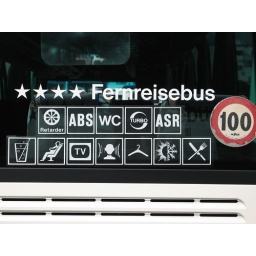
Beware the retarder bus (apparently, the driver likes to drink heavily, then pass out in his chair with the tv on).